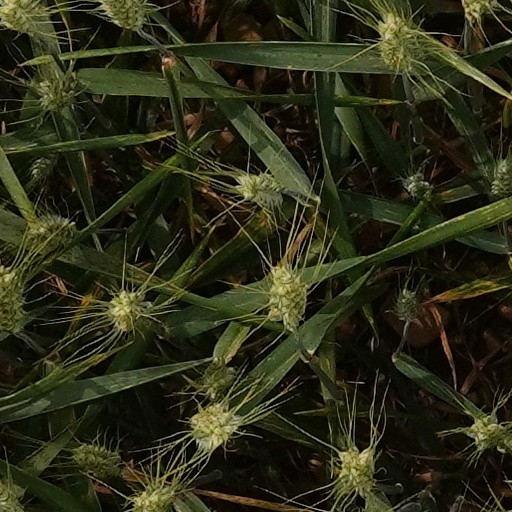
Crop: wheat